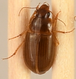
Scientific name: Amara quenseli
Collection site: Onaqui NEON (ONAQ), plot ONAQ_018